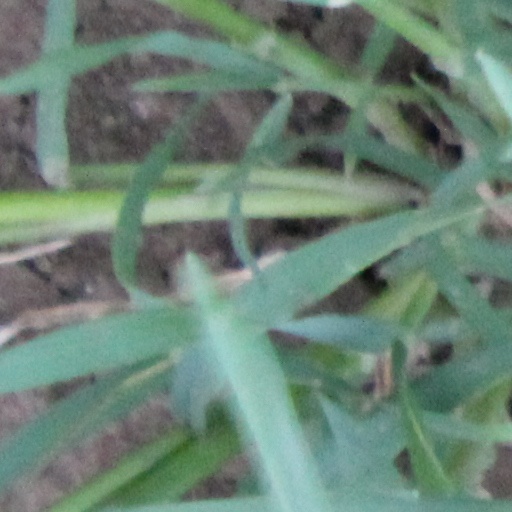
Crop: wheat